Nyhavn 45

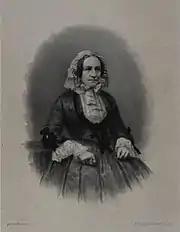
Frederikke Charlotte Christiansen

The property was shortly thereafter acquired by sailmaker Ole Pedersen Sangaard (died 1759). He was originally from Bornholm. He served as alderman of the Sailmakers' Guild in Copenhagen. His brother Andreas Pedersen Sangaard was a sailmaker at No. 5 (now Nyhavn 9). Ole Pedersen Sangaard was married to Anne Kirstine Hansdatter Kleitrup (1721-1788), a daughter of sailmaker Hans Kleitrup at No. 21 (now Nyhavn 41). They had nine children.